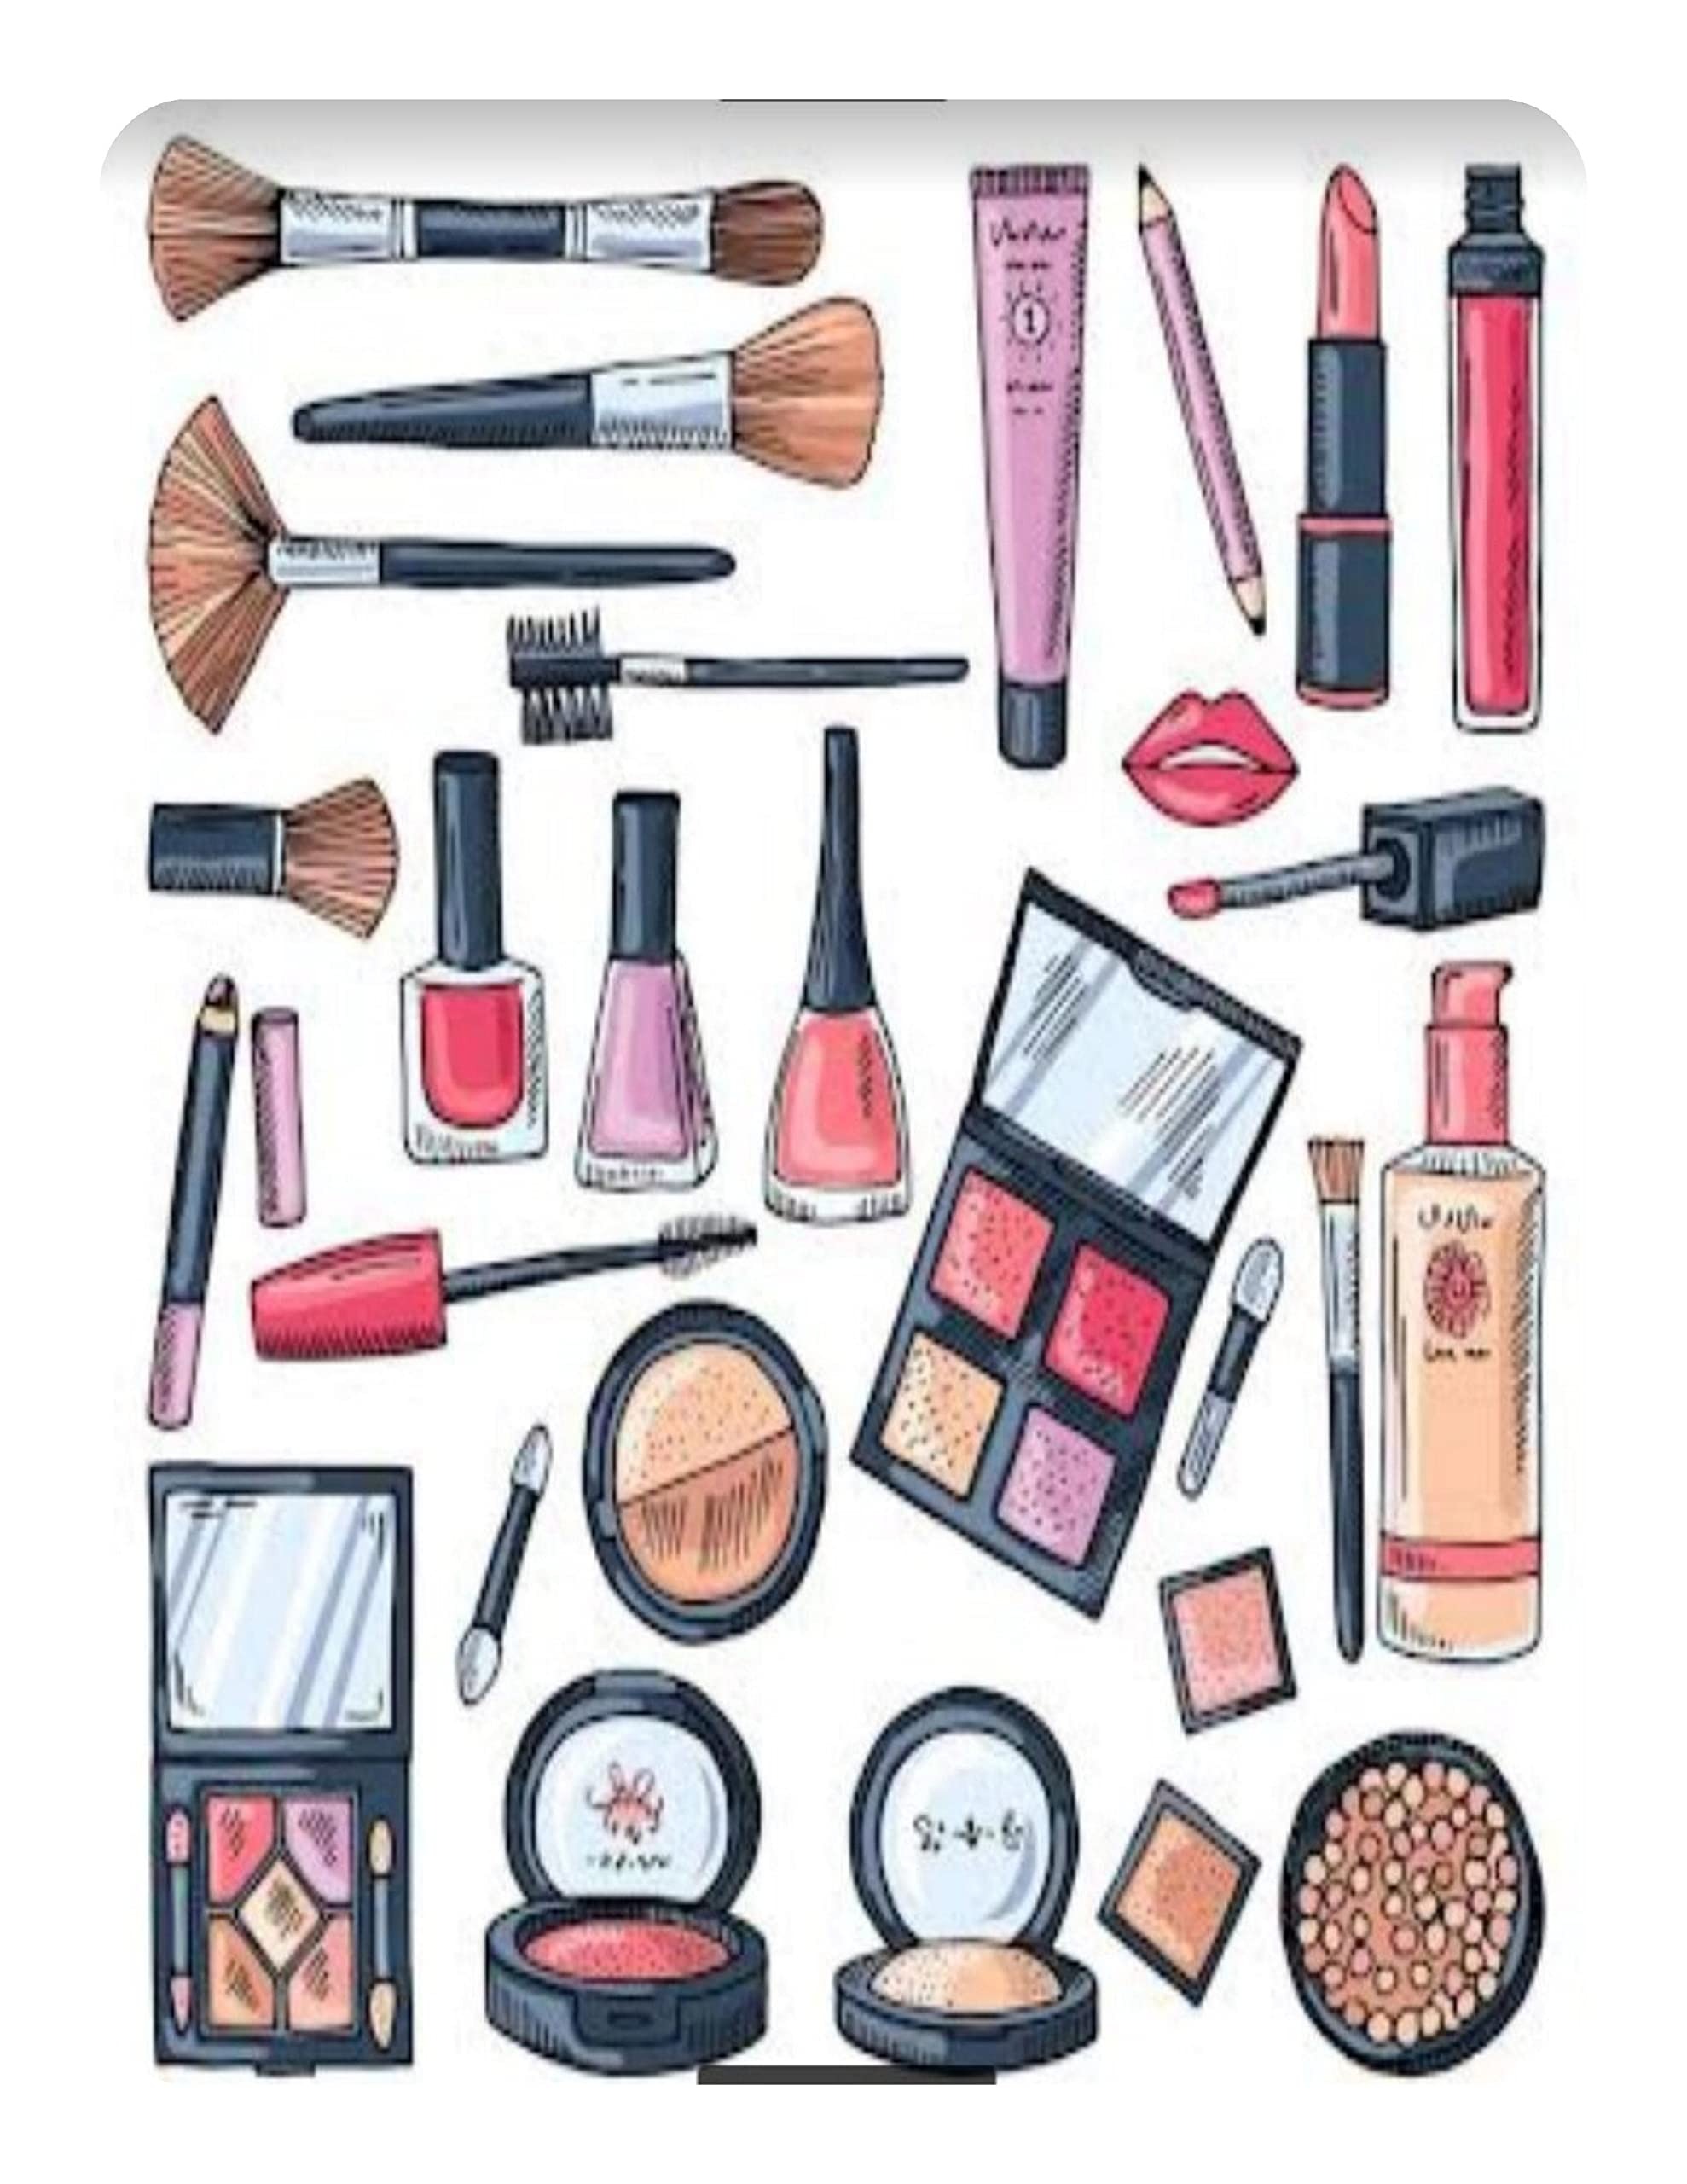
Item Name: Makeup Design Edible Image For Quarter Sheet Cake!
Bullet Point 1: Licensed Business! Made In The USA
Bullet Point 2: Simply Place Your Pre-Cut Edible Images On Your Frosted Cakes, Cupcakes Or Cookies
Bullet Point 3: Application Instructions Are For TNCT Products Only
Bullet Point 4: Products Contain No Animal Products Or Dairy. No Known Allergens, Gluten Free, Aflatoxin Free & Vegan
Bullet Point 5: You Will Pay Only For Our Services Of Printing Images On Edible Frosting Sheets. These Are Intended For Personal Use. Characters/Logos Portrayed In The Images Remain The Property Of Their Respective Rights Owners And May Not Be Resold
Product Description: It is amazing how you can make your cake look like a masterpiece without any special experience. Simply remove your edible sheet from it's backing & apply it to your freshly frosted cake. It's that easy! Your frosting can be any color but your edible image is made from thin frosting, so dark colors may not always be suitable. Our frosting sheets work best with a fresh buttercream type of frosting. If you wish to use a whipped cream type of frosting (or a harder type) we suggest to put a thin layer of buttercream frosting where the image will be placed. A lot of times when using a high moisture content frosting, such as whipped cream, the colors of the image may bleed or fade. Put a special photo on your next baked goods or use your company logo for your next big event. Possibilities are endless! Edible images make any event special!
Value: 1.0
Unit: Count

Price: 13.99